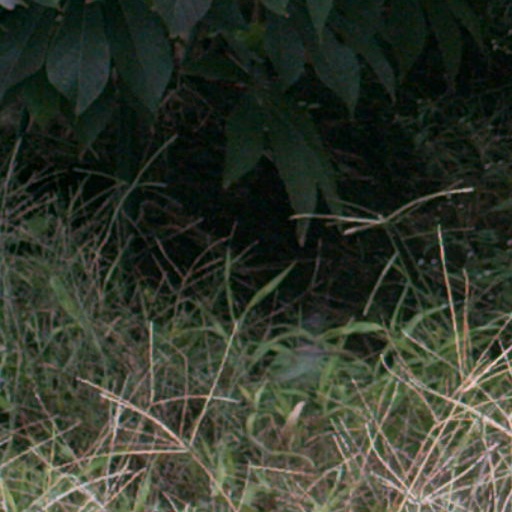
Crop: cassava